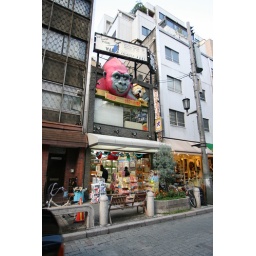
A pet shop in Osaka. Yes that is a pink gorilla. They had small monkeys for sale as well.